Everett-Pacific Shipbuilding & Dry Dock Company

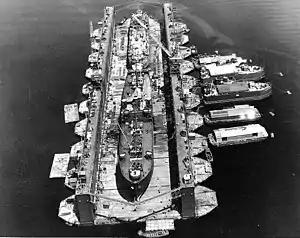
Everett-Pacific's USS "Artisan" (ABSD-1) with and "LST-120" in the dock at Espiritu Santo, New Hebrides Islands, 8 January 1945

Auxiliary Floating Dock, Big, came in sections that are 3,850 tons and are 93 feet long each. Each Section had a 165 feet beam, a 75 feet molded depth and had 10,000 tons lifting capacity each. They are also known as Advance Base Sectional Docks (ABSD). Sections could be put together to lift larger ships. AFDB were needed to repair battleships, aircraft carriers, cruisers, and large auxiliary ships. AFDB-1 "Artisan" had 10 sections (A to J) for a total lift of 100,000 tons and was 1,000 feet long with all 10 sections installed. AFDB-1 to 7 were built between 1943 and 1945 and then towed to remote navy bases. An AFDB would have a crew of 600 to 1000 men, have a fresh-water distilling plant and be self-sustaining. They had a rail traveling 15-ton capacity crane with an 85-foot radius and two or more support barges. To pump out the water in the tanks there were two 24-inch discharge pumps on each section, each pump rated 15,000 gpm. For power there were two 350-kw diesel AC generators on each section, producing 440 volts 3-phase 60-cycle power. Had steam plants to run the pumps. Each section could store 65,000 gal. of fuel oil, this was to supply the ships under repair. For the crew to live next to the AFDB the Navy had barracks ships called APL, that dock next to the AFDB.